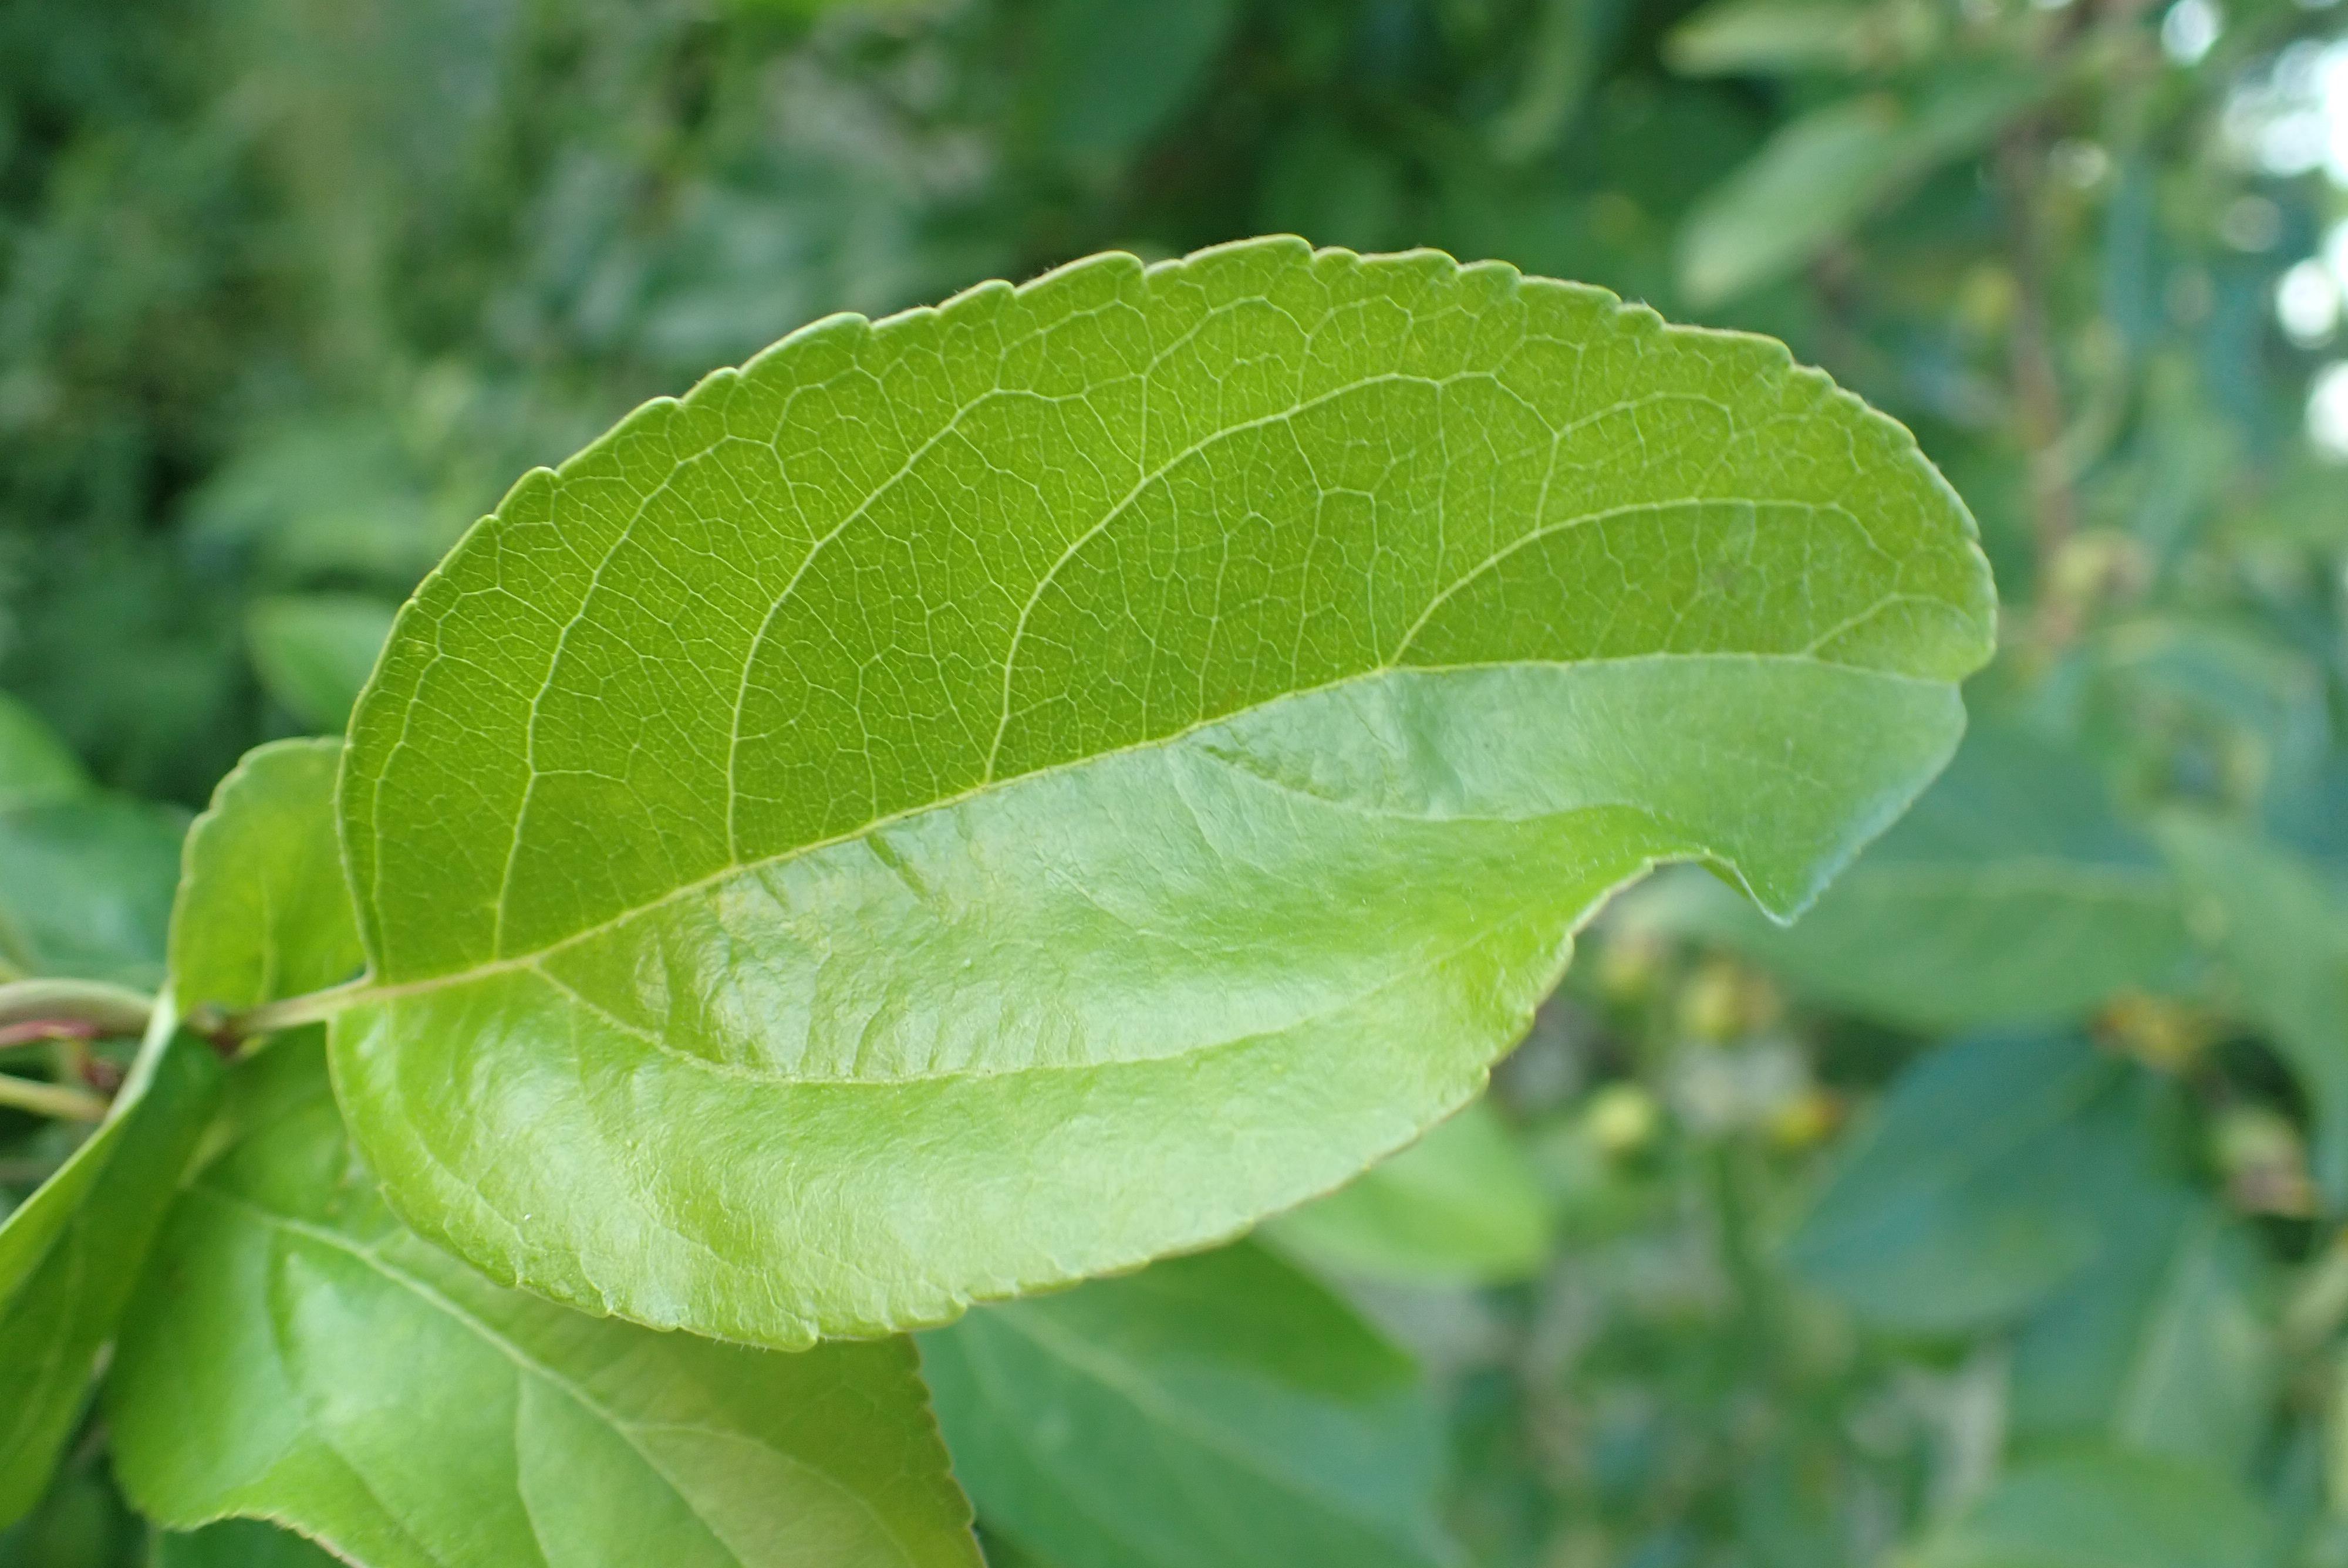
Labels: healthy